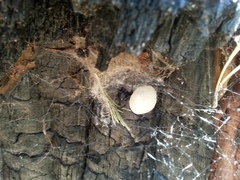
Species: Lactrodectus_hesperus